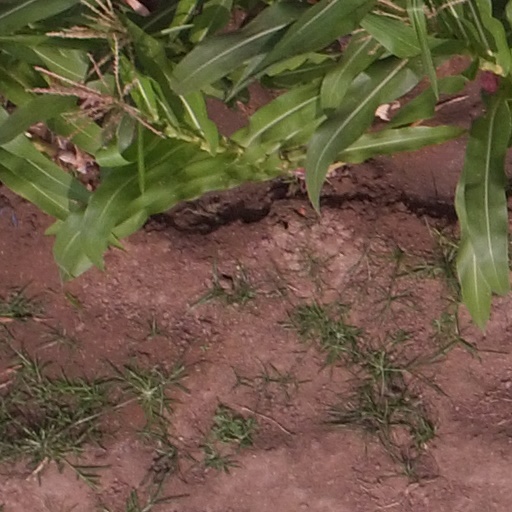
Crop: maize; corn